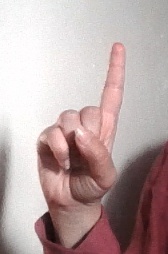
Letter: bb